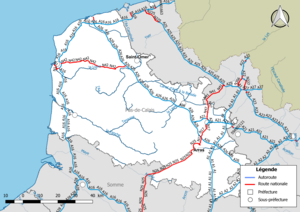
Carte du réseau routier national, constitué des autoroutes et des routes nationales, dans le département du Pas-de-Calais (France). Situation au 1er janvier 2019.
Cet article présente l'histoire, les caractéristiques et les événements significatifs ayant marqué le réseau routier du département du Pas-de-Calais en France.